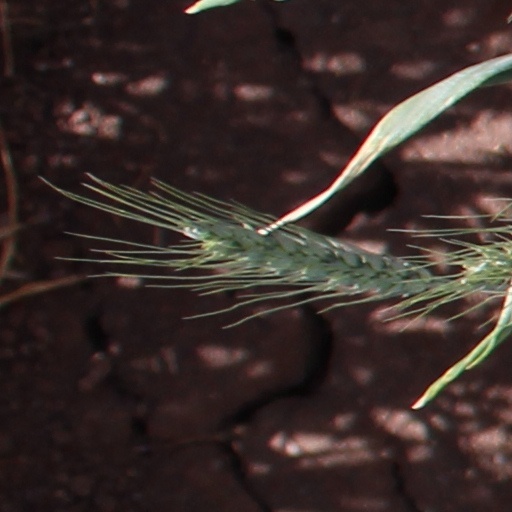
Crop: wheat